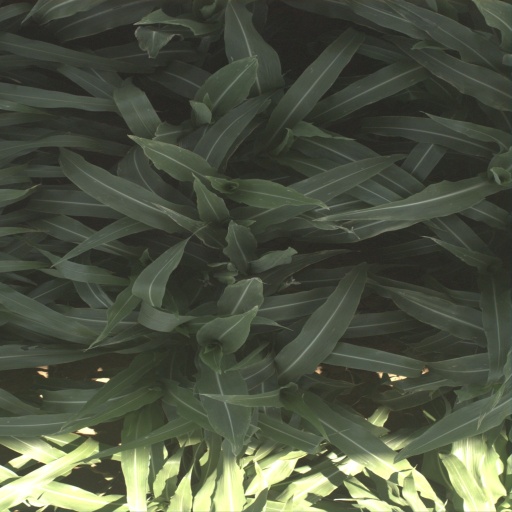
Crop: sorghum